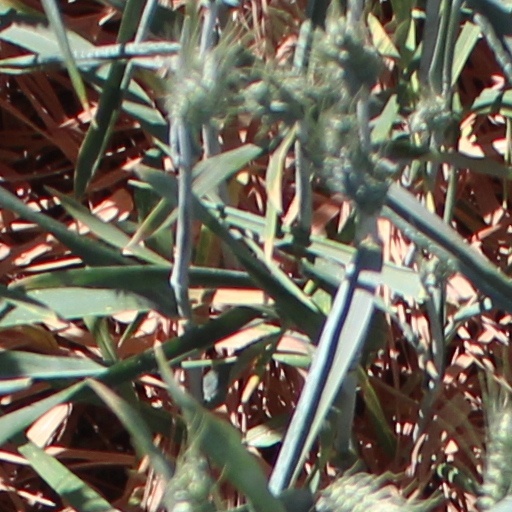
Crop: wheat